Miquel Soler

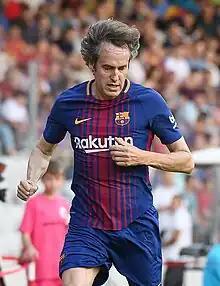
Soler in 2018

Miquel Soler Sarasols (born 16 March 1965) is a Spanish former football player and manager.